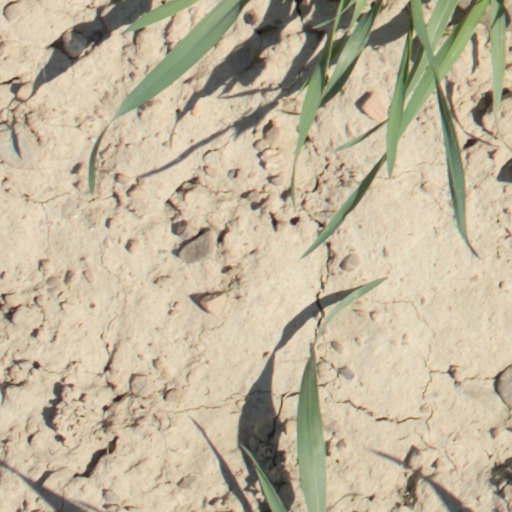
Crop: wheat